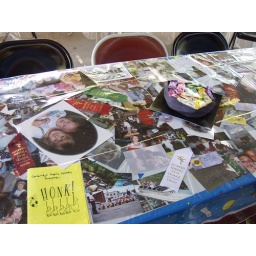
Katie's graduation tables had all her pictures, ribbons, medals, play books etc under vinyl.